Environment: real
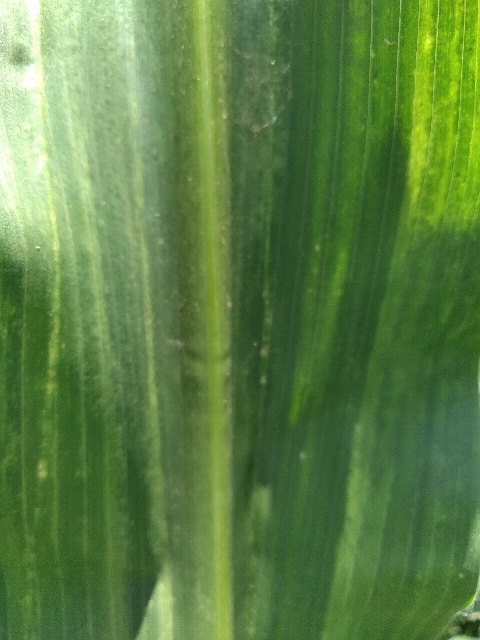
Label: lethal_necrosis